Wonder Beat Scramble

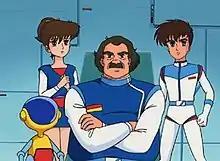

, also known as Micro Nauts, is a Japanese science fiction anime series planned and supervised by Osamu Tezuka in his later years, which ran from April 16 to November 19, 1986, on TBS-affiliated networks. Produced by Mushi Production, Tokyo Broadcasting System and Tokyu Agency, it was directed by Satoshi Dezaki and Seiji Arihara, with Arihara, Tsuneo Tominaga and Sunao Katabuchi serving as chief unit directors, Setsuko Shibuichi designing the characters, Yūichi Higuchi designing the mechanical elements and Ryō Yonemitsu and Hajime Mizoguchi composing the music. This is the first TV anime work of the newly established Mushi Production after its bankruptcy, and is an original project by Satoshi Itō based on the "Bacteria Rangers" of the 1963 "Astro Boy" TV series. The story was overseen by scholars in the fields of medicine and physiology, and at the end of each episode, Tezuka, himself being a Doctor of Medicine, appeared in live-action segments to explain the organs of the human body and physiological functions.